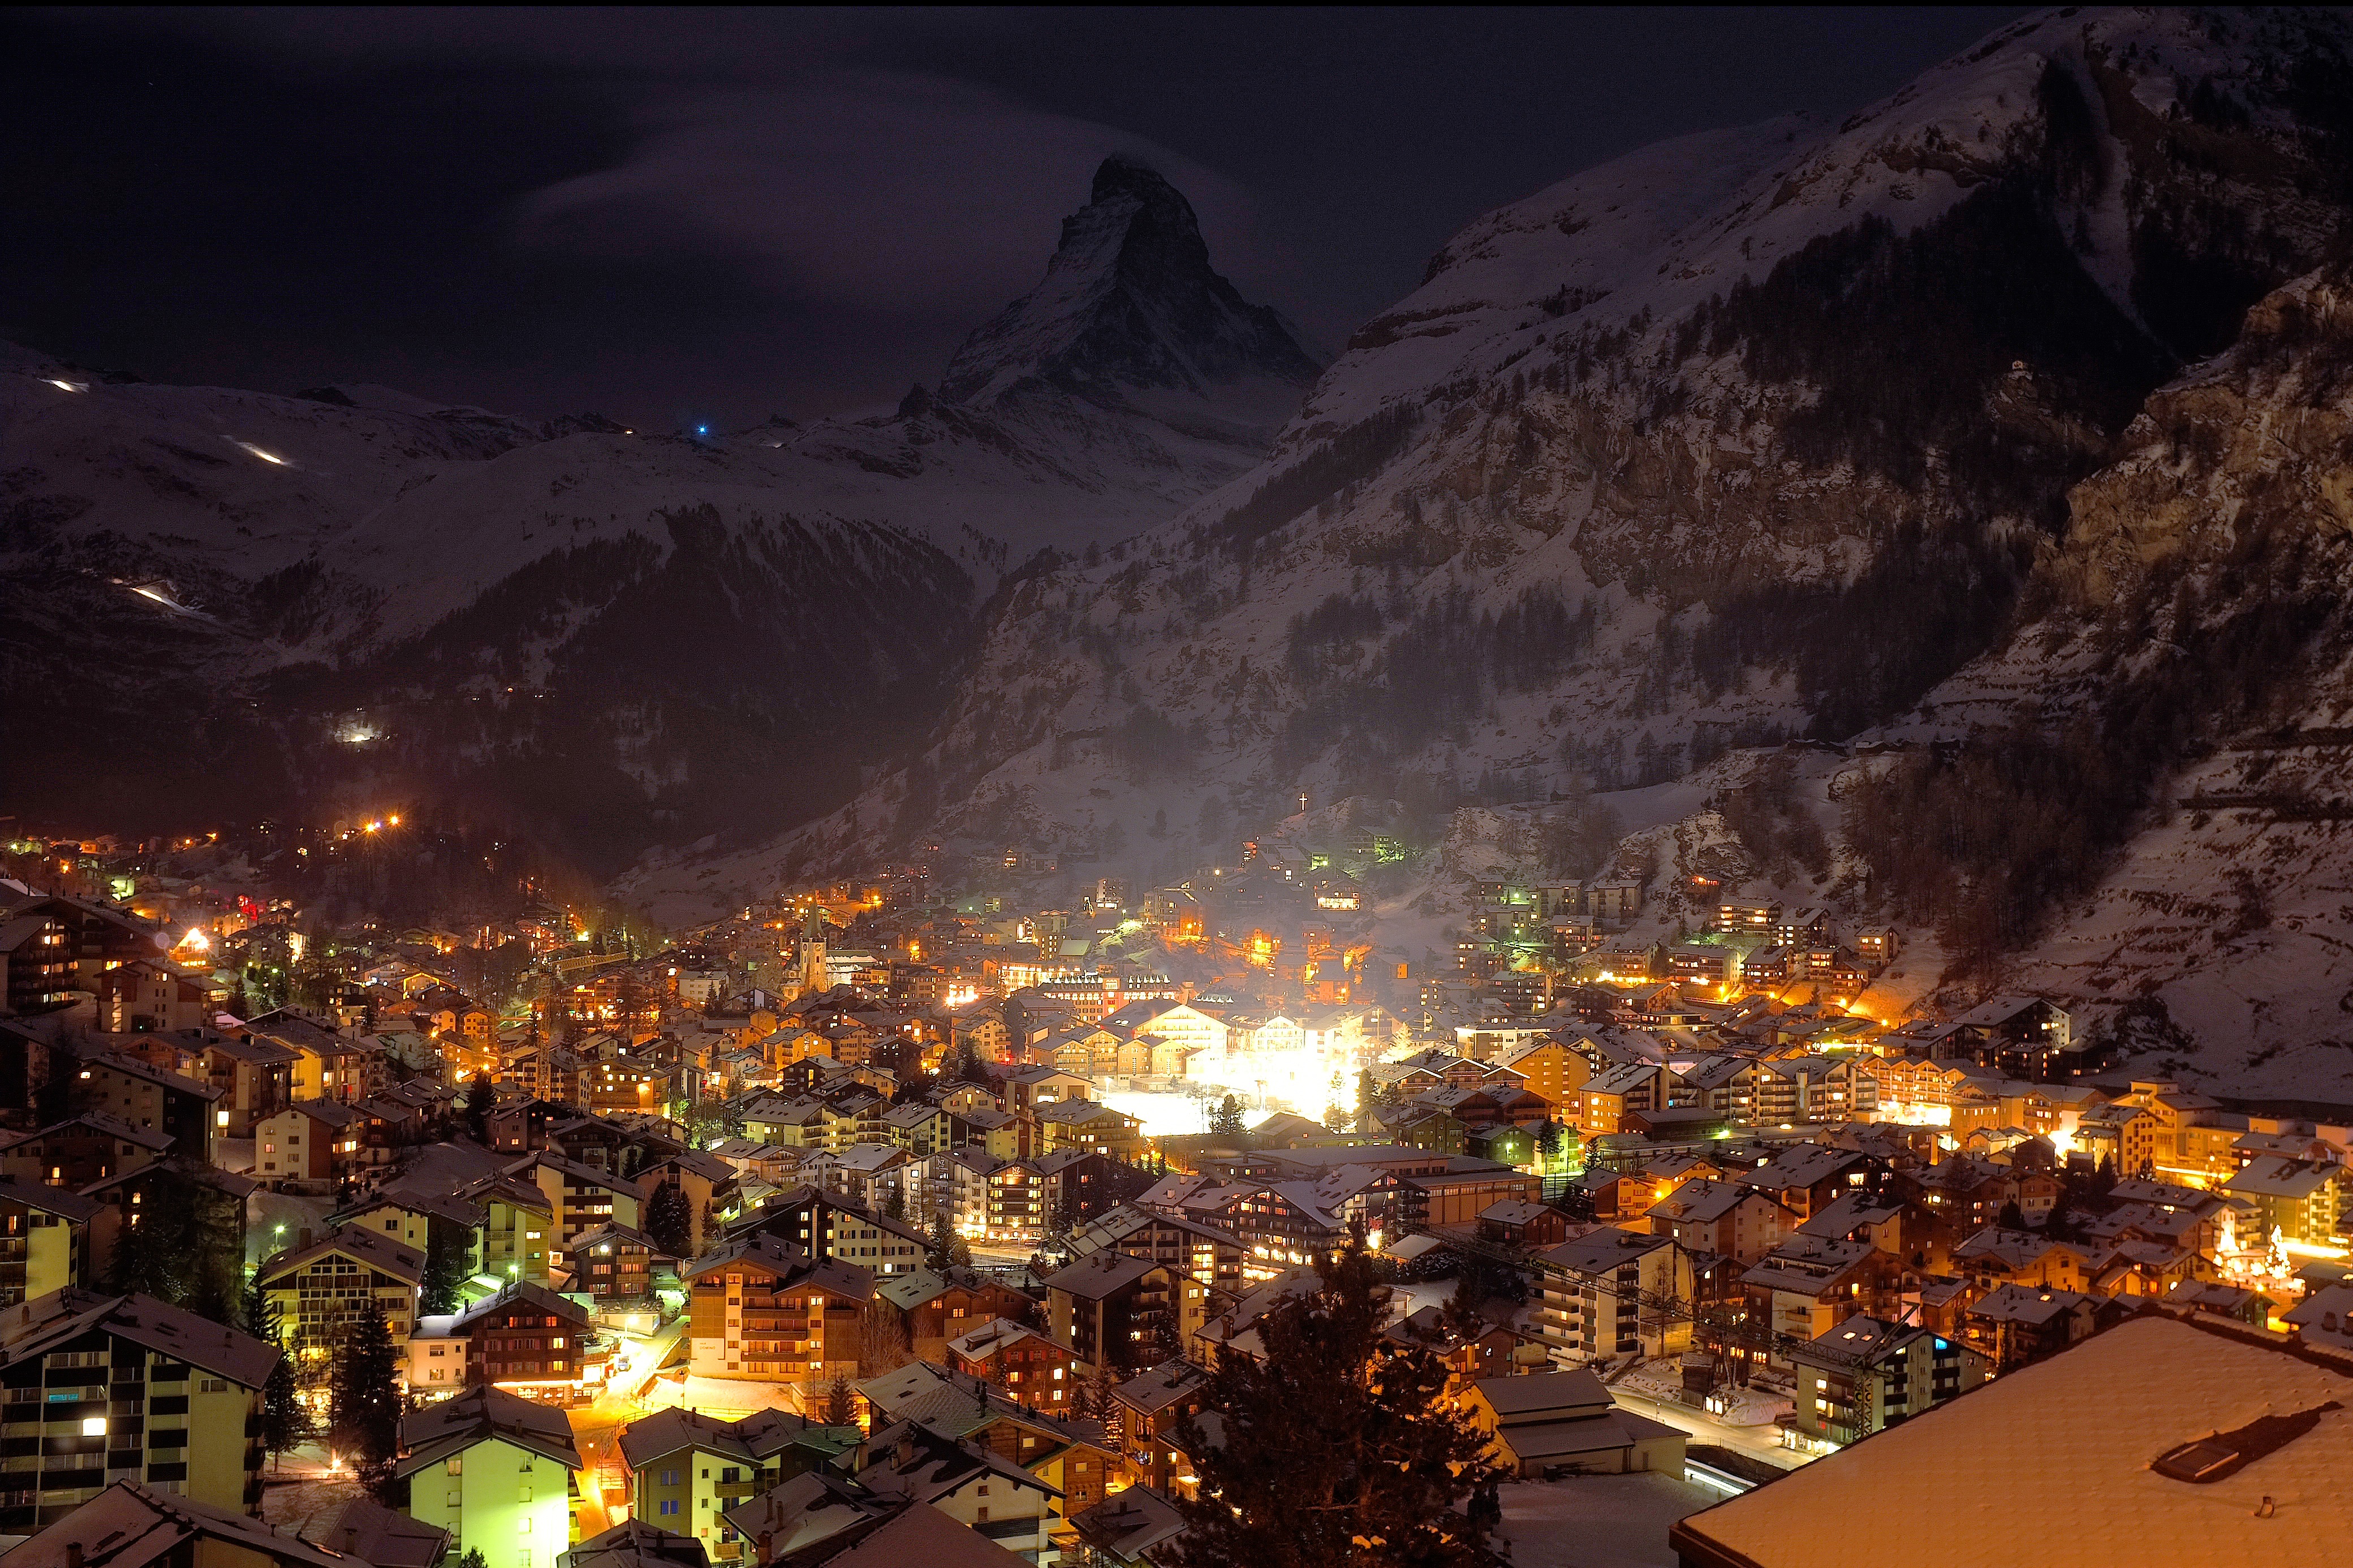
mountain, winter, night, city, urban, valley, cityscape, village, dusk, evening, nightlife, lights, buildings, homes, metropolis, screenshot